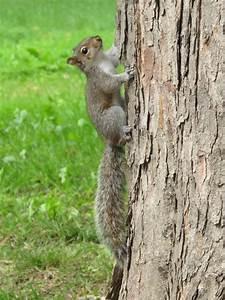
squirrel